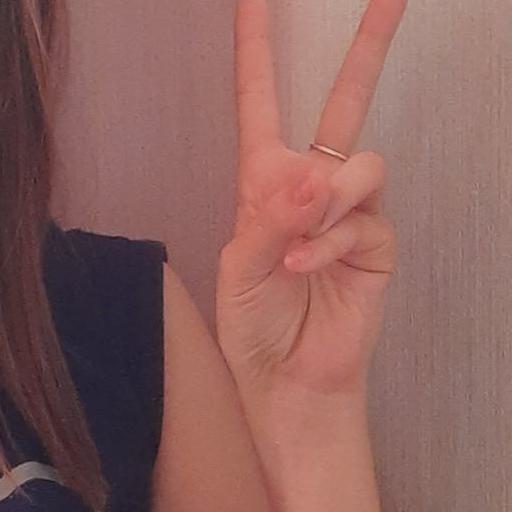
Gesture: peace